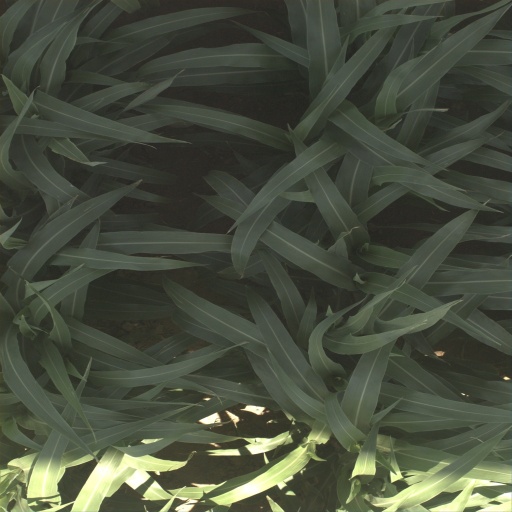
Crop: sorghum